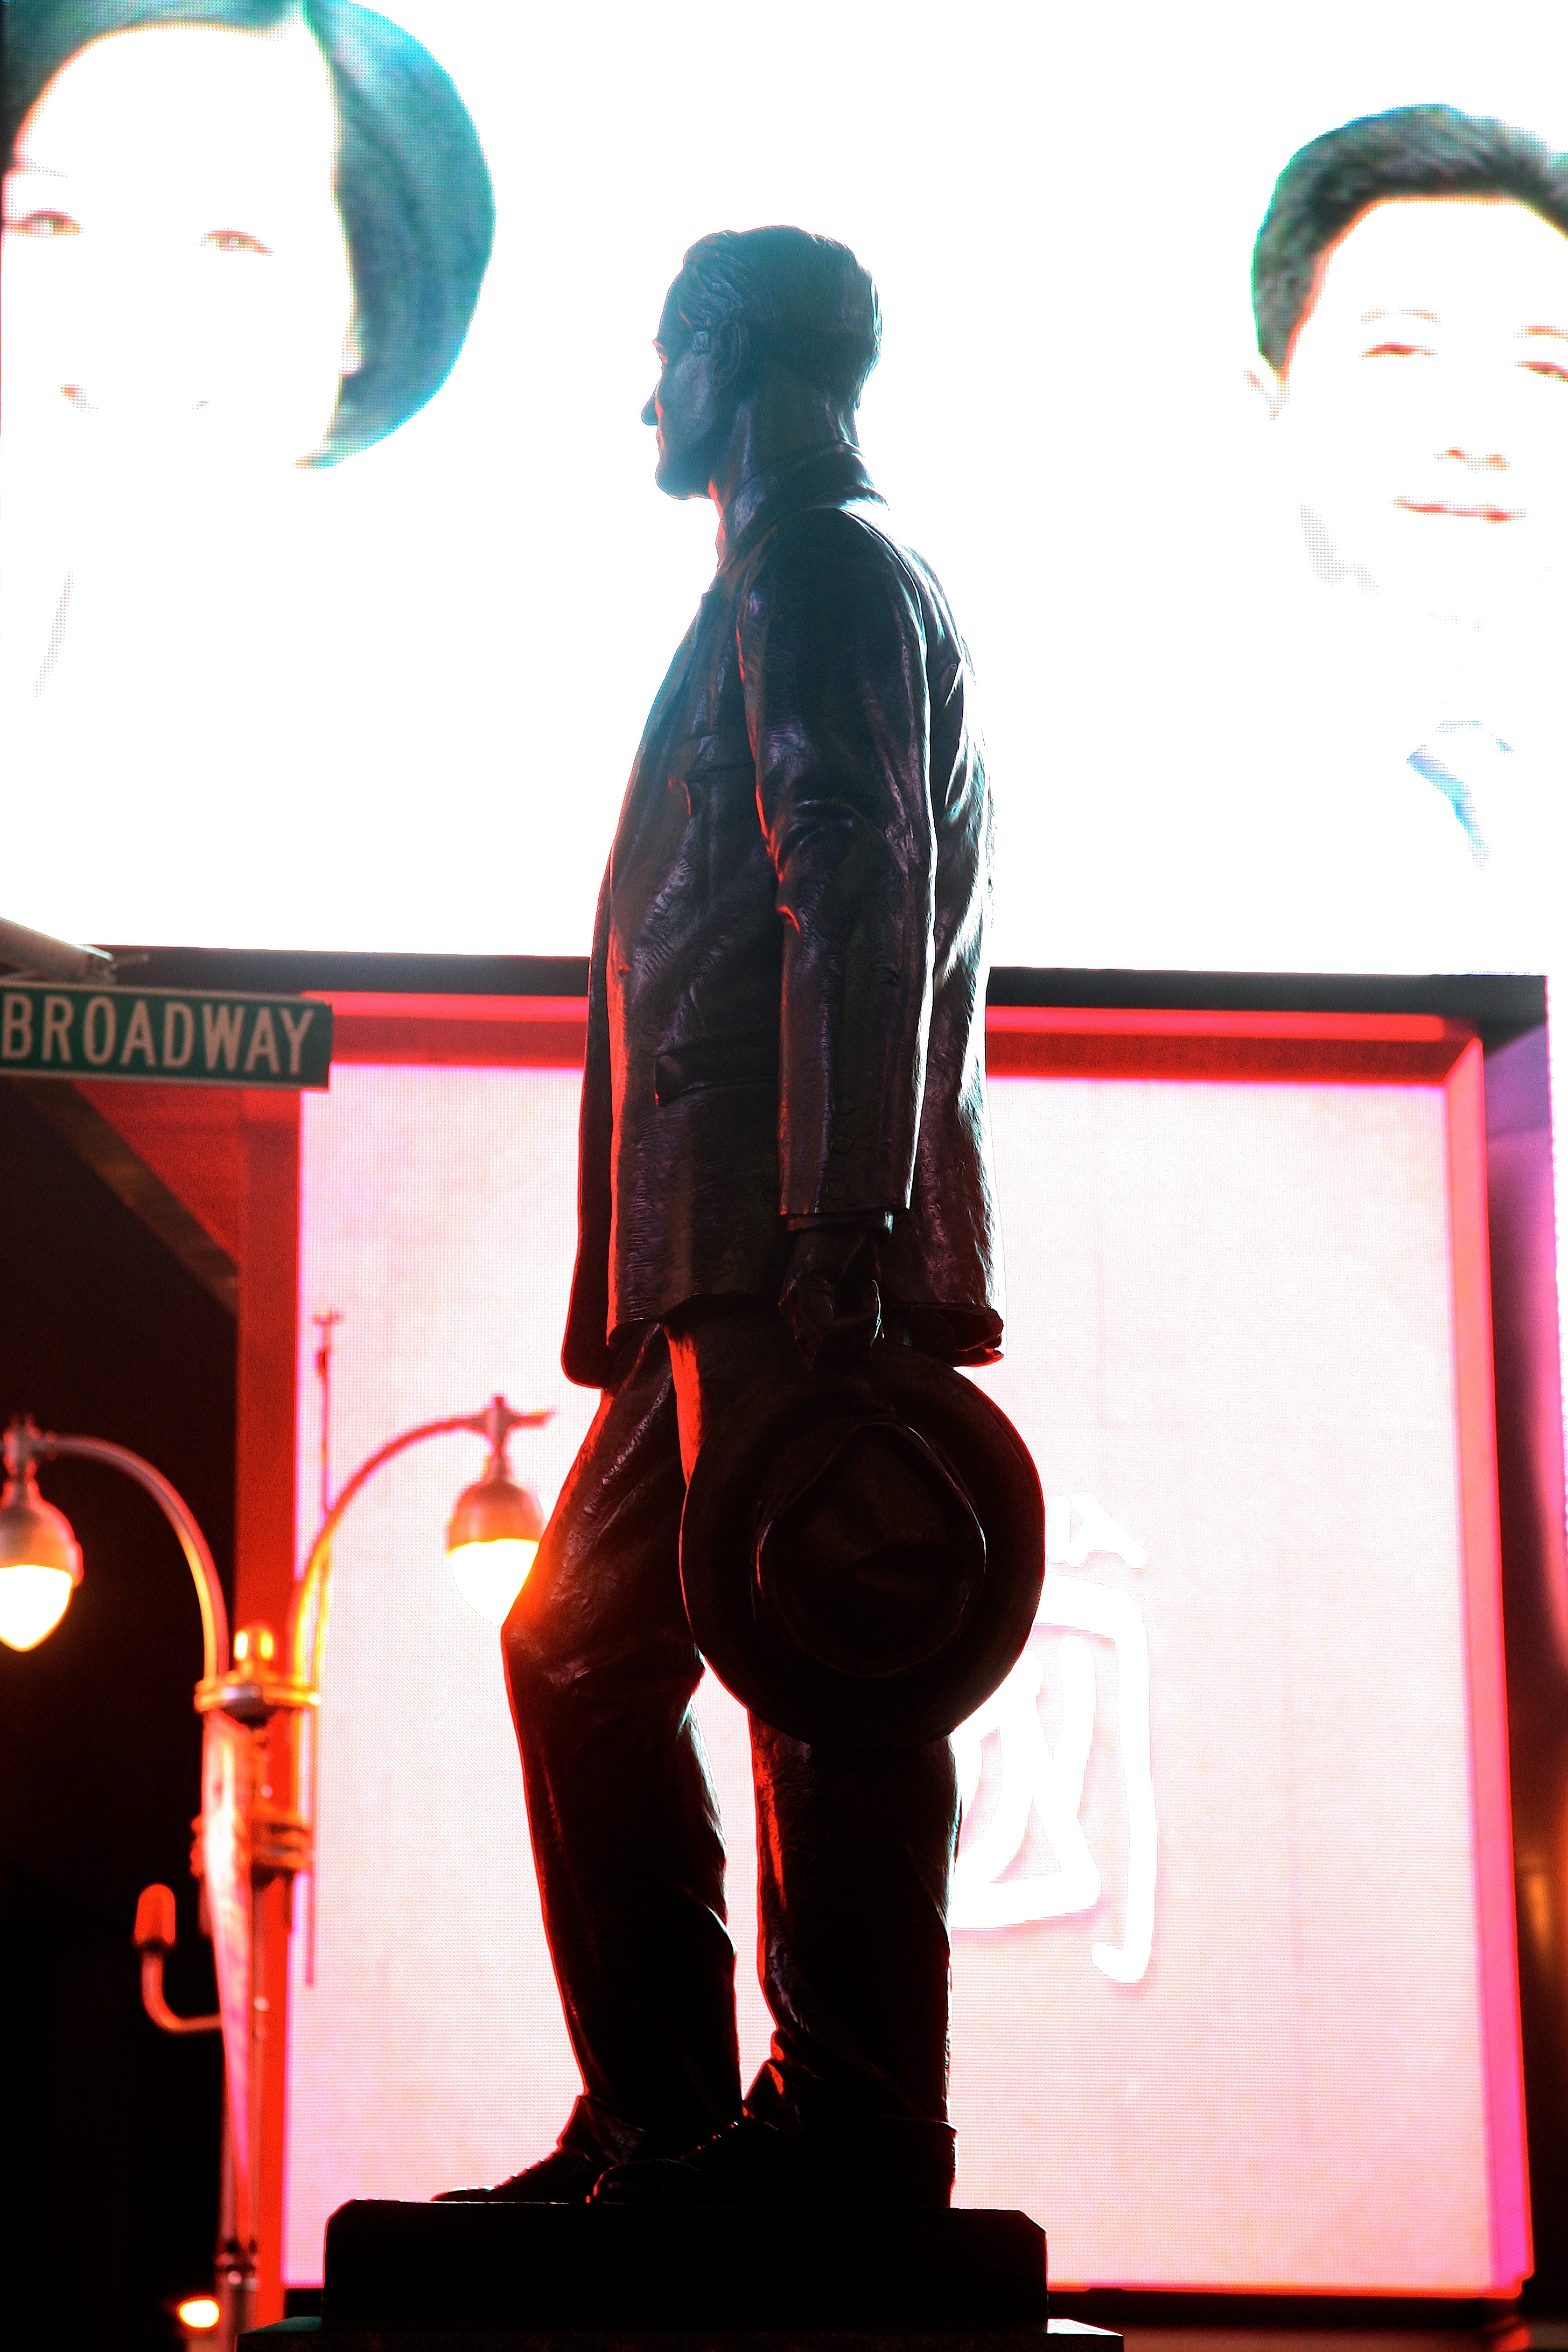
performance art, illustration